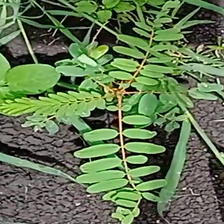
Weed species: Sicklepod_(Senna obtusifolia)